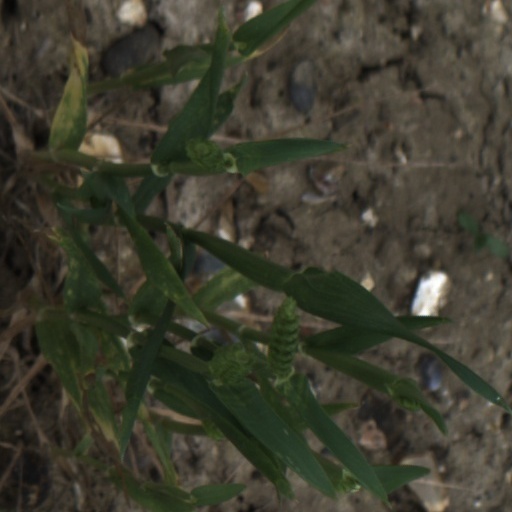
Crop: wheat